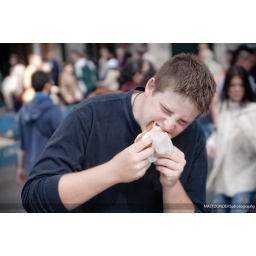
Greg's first dirty water dog in NYC. Across from the glass cube Apple Store on 57th.